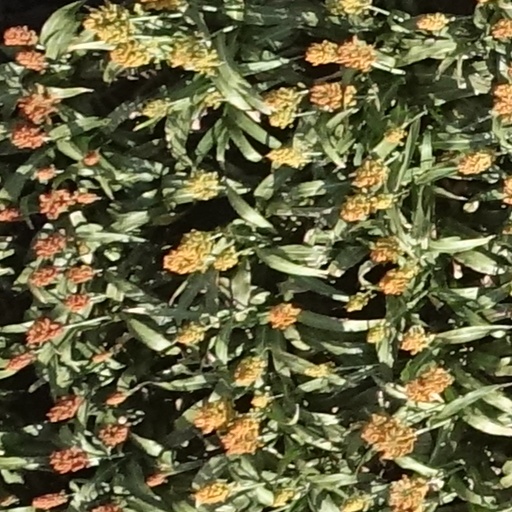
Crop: sorghum